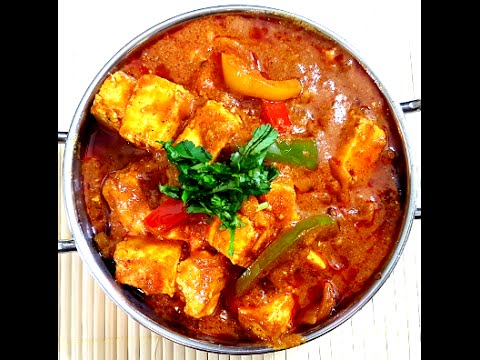
Dish: kadai_paneer